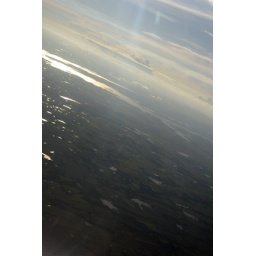
in the airplane flying to chicago, 7/07